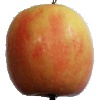
Label: Apple Pink Lady 1